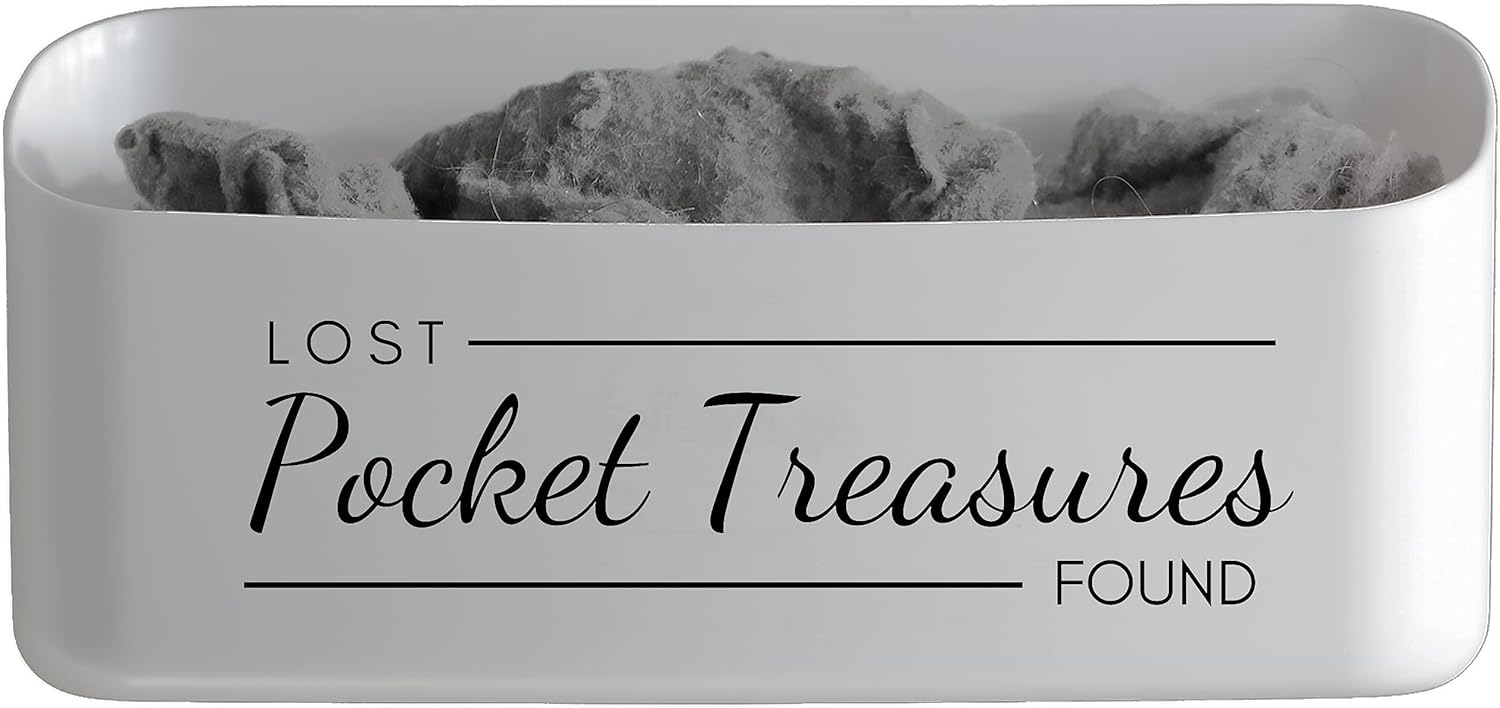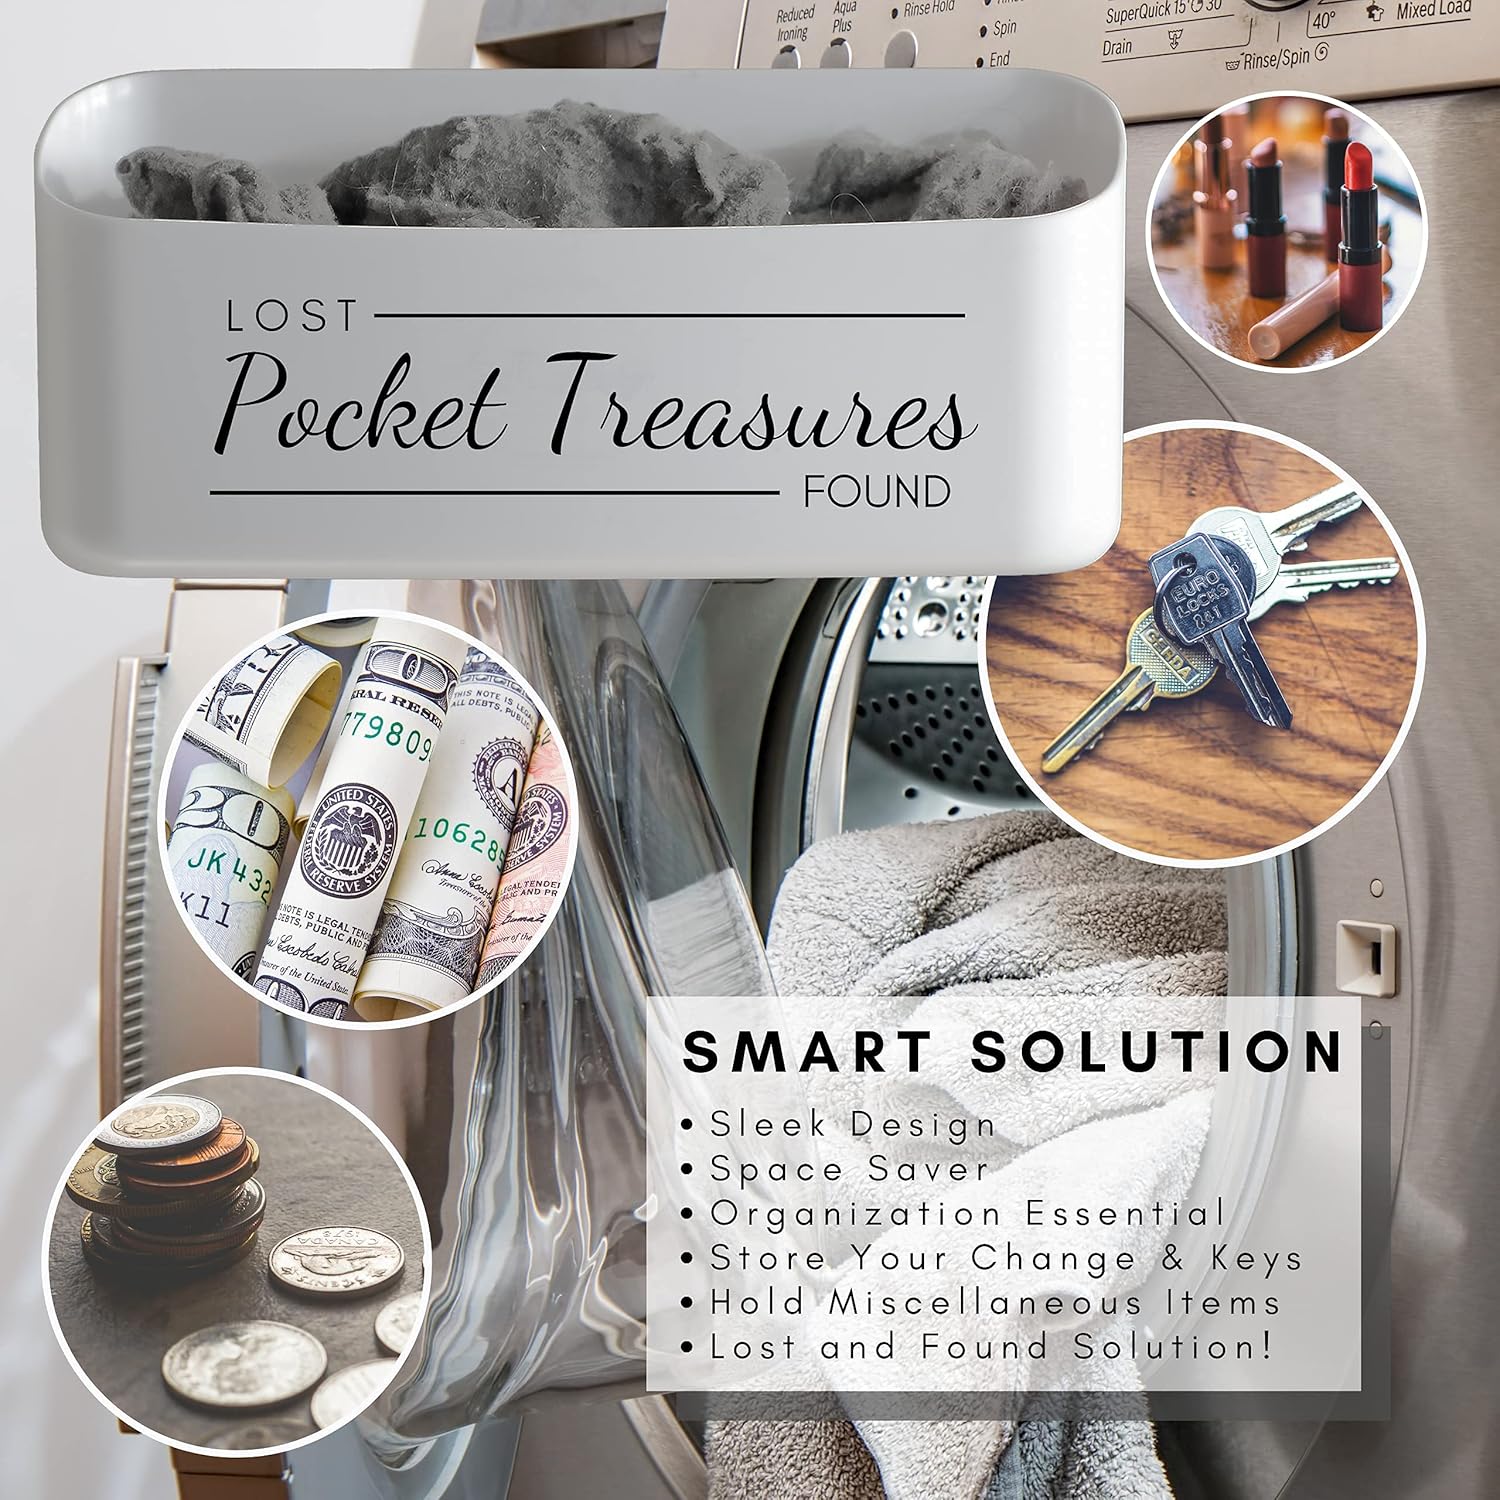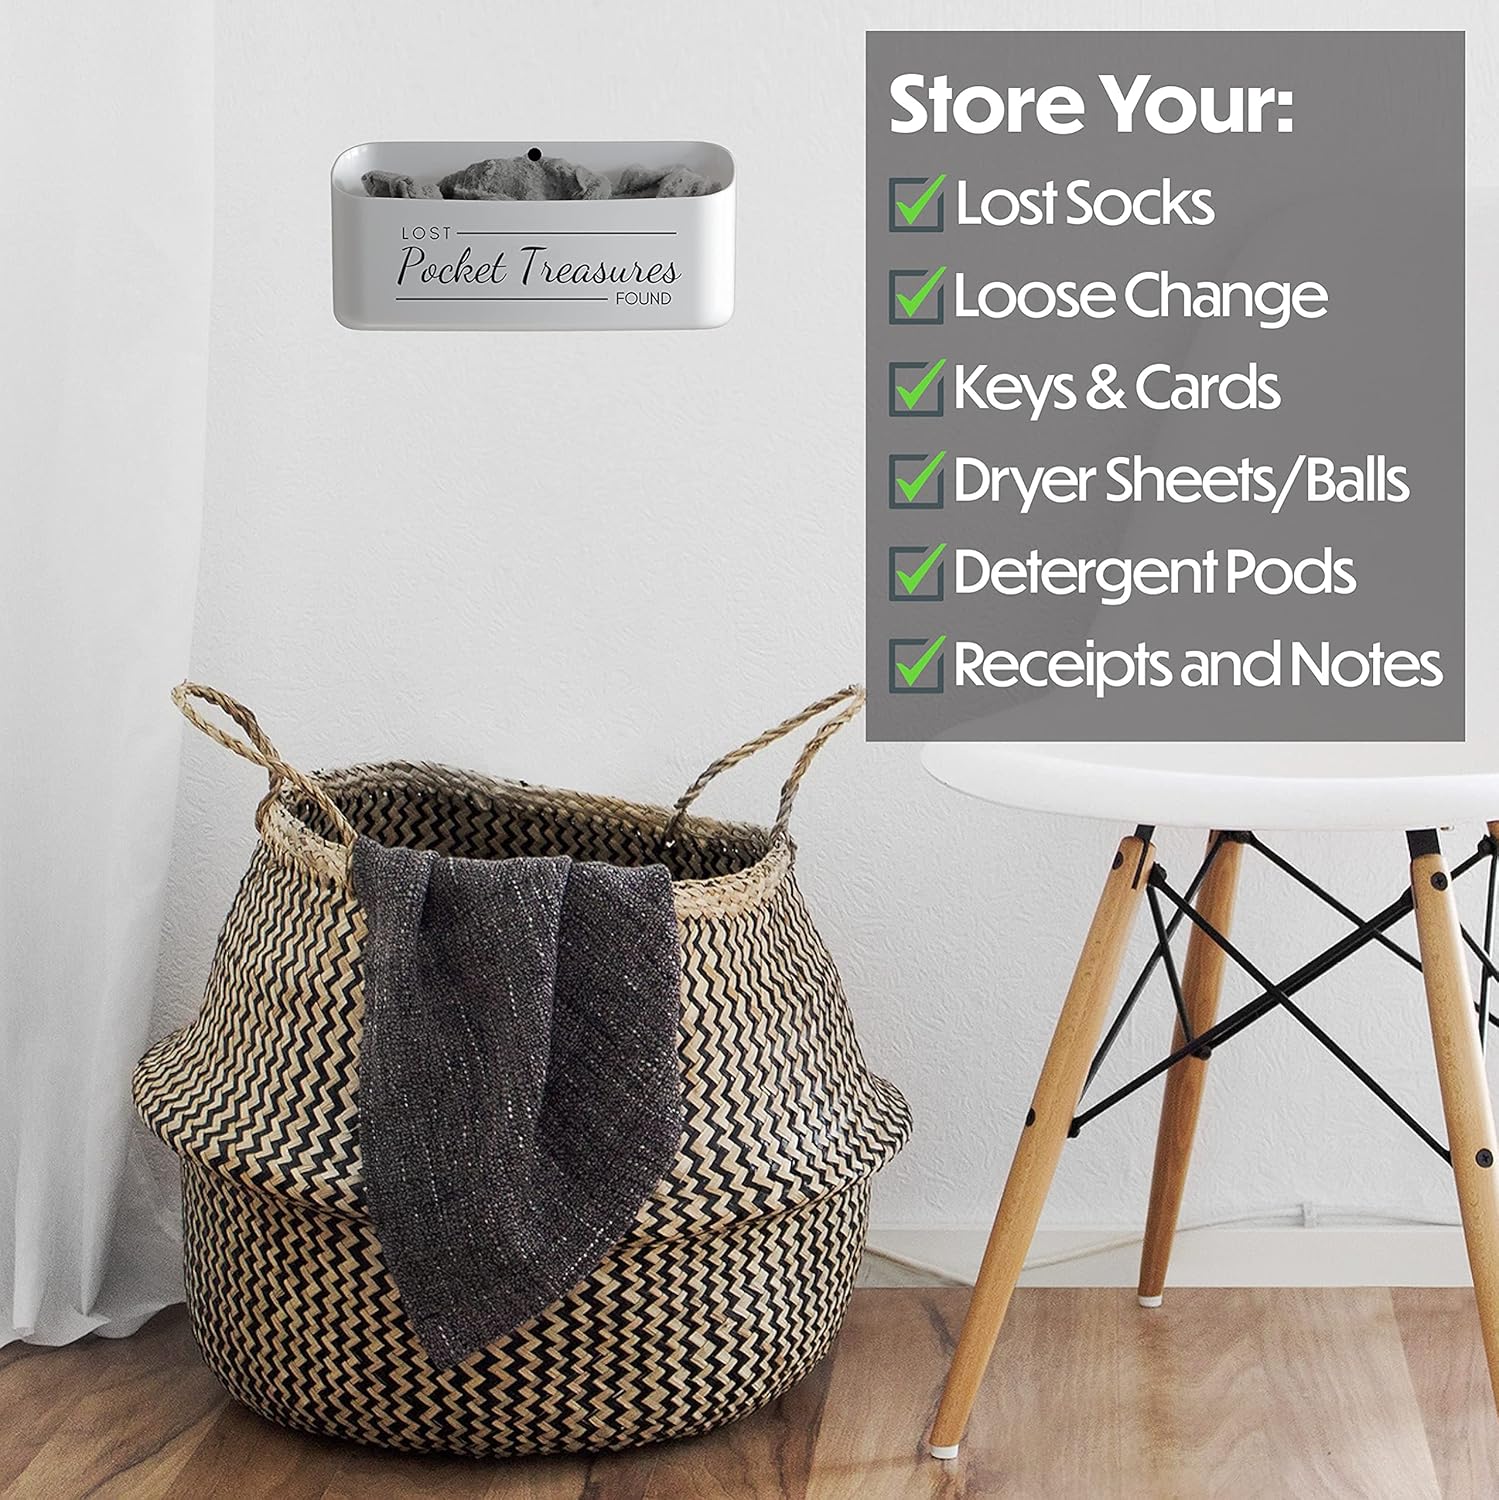
Lost Socks Sign Farmhouse Laundry Room Decor and Accessories Wire Baskets For Organizing Laundry Room Storage Organization Hanging Wall Basket Decor Shelves Organizer Lint Bin Signs
Category: Tools & Home Improvement
Our Pocket Treasures Lost and Found, Lost Socks Laundry Sign, Change Holder is a modern, sleek, and unique Laundry Room Storage Organizer! Our Pocket Treasures for Lost Socks and Pocket Change is the best laundry room accessory that offers storage and organization. Not only is it extremely cute and sleek, but it serves as storage for all your extra accessories in your laundry. People have found coins, toys, keys, lost socks, earphones, etc. Potentially save your washing or drying machine from future damage. Let's start making it a habit now. Why Customers Love Our Lost Sock - Pocket Treasures Holder Bin: Our Lint Holder Bin can easily attach to the side of any magnetic metal surface. Your Washer, Dryer, Metal Hamper, Metal Laundry Basket, Pegboard Wall Organizers, Laundry Room Shelves, etc.
Features: KEEP YOUR CHANGE & FIND YOUR SOULMATES: It's never been easier to collect all those loose pocket changes while doing laundry. Are you tired of having a single sock with no matching pair? Our Magnetic Holder Basket will hold your money, spare coins, missing socks, and more! For extra convenience, you can store your Laundry Pods, Face Masks, Wool Balls, Dryer Sheets, and anything else you use often. | EXTRA ORGANIZING POWER: Your laundry room needs love, too! Instantly turn chaotic washer and dryer surfaces into the spotless spaces they were meant to be. Use our small lint bin for lint or dryer sheets. Our Lost Sock Laundry Sign makes the perfect sidekick for storing keys, loose pocket change, lost socks, and other miscellaneous items that find their way into your pockets before a wash. Our bin measures 9.25" x 4.25" x 2.75". Keep all your items in one place! | CHARMING FARMHOUSE DESIGN: Dull, dreary, and boring laundry rooms? No way, sister! Transform the most neglected room in the house into a bright and airy space, with sleek, minimalist vibes that bring any laundry room to life. Each bin features a beautiful handwritten script on a vibrant white backdrop and matches virtually any washer/dryer combo. For laundry decor that's a little more fun, you'll find some cute puns on the bin, too! | HOUSEWARMING GIFT IDEA: Our Lost Socks Laundry Sign for Home Decor is a great Housewarming, Birthday, Mother's Day, New Homeowner Gift. Surprise your family, significant other, and friends. Give it as a white elephant gift! The Pocket Treasures makes a great gift no matter the occasion. | PEACE OF MIND: Our #1 priority is keeping you happy with your purchase! We are passionate about what we do and proud of the products we offer. Our Pocket Treasures Hanging Wall Storage Box is made from sturdy, lightweight plastic and is a breeze to clean. If you are not 100% thrilled with our product, just let us know and we will send a quick replacement or offer a full refund hassle-free. We will be quick to respond!